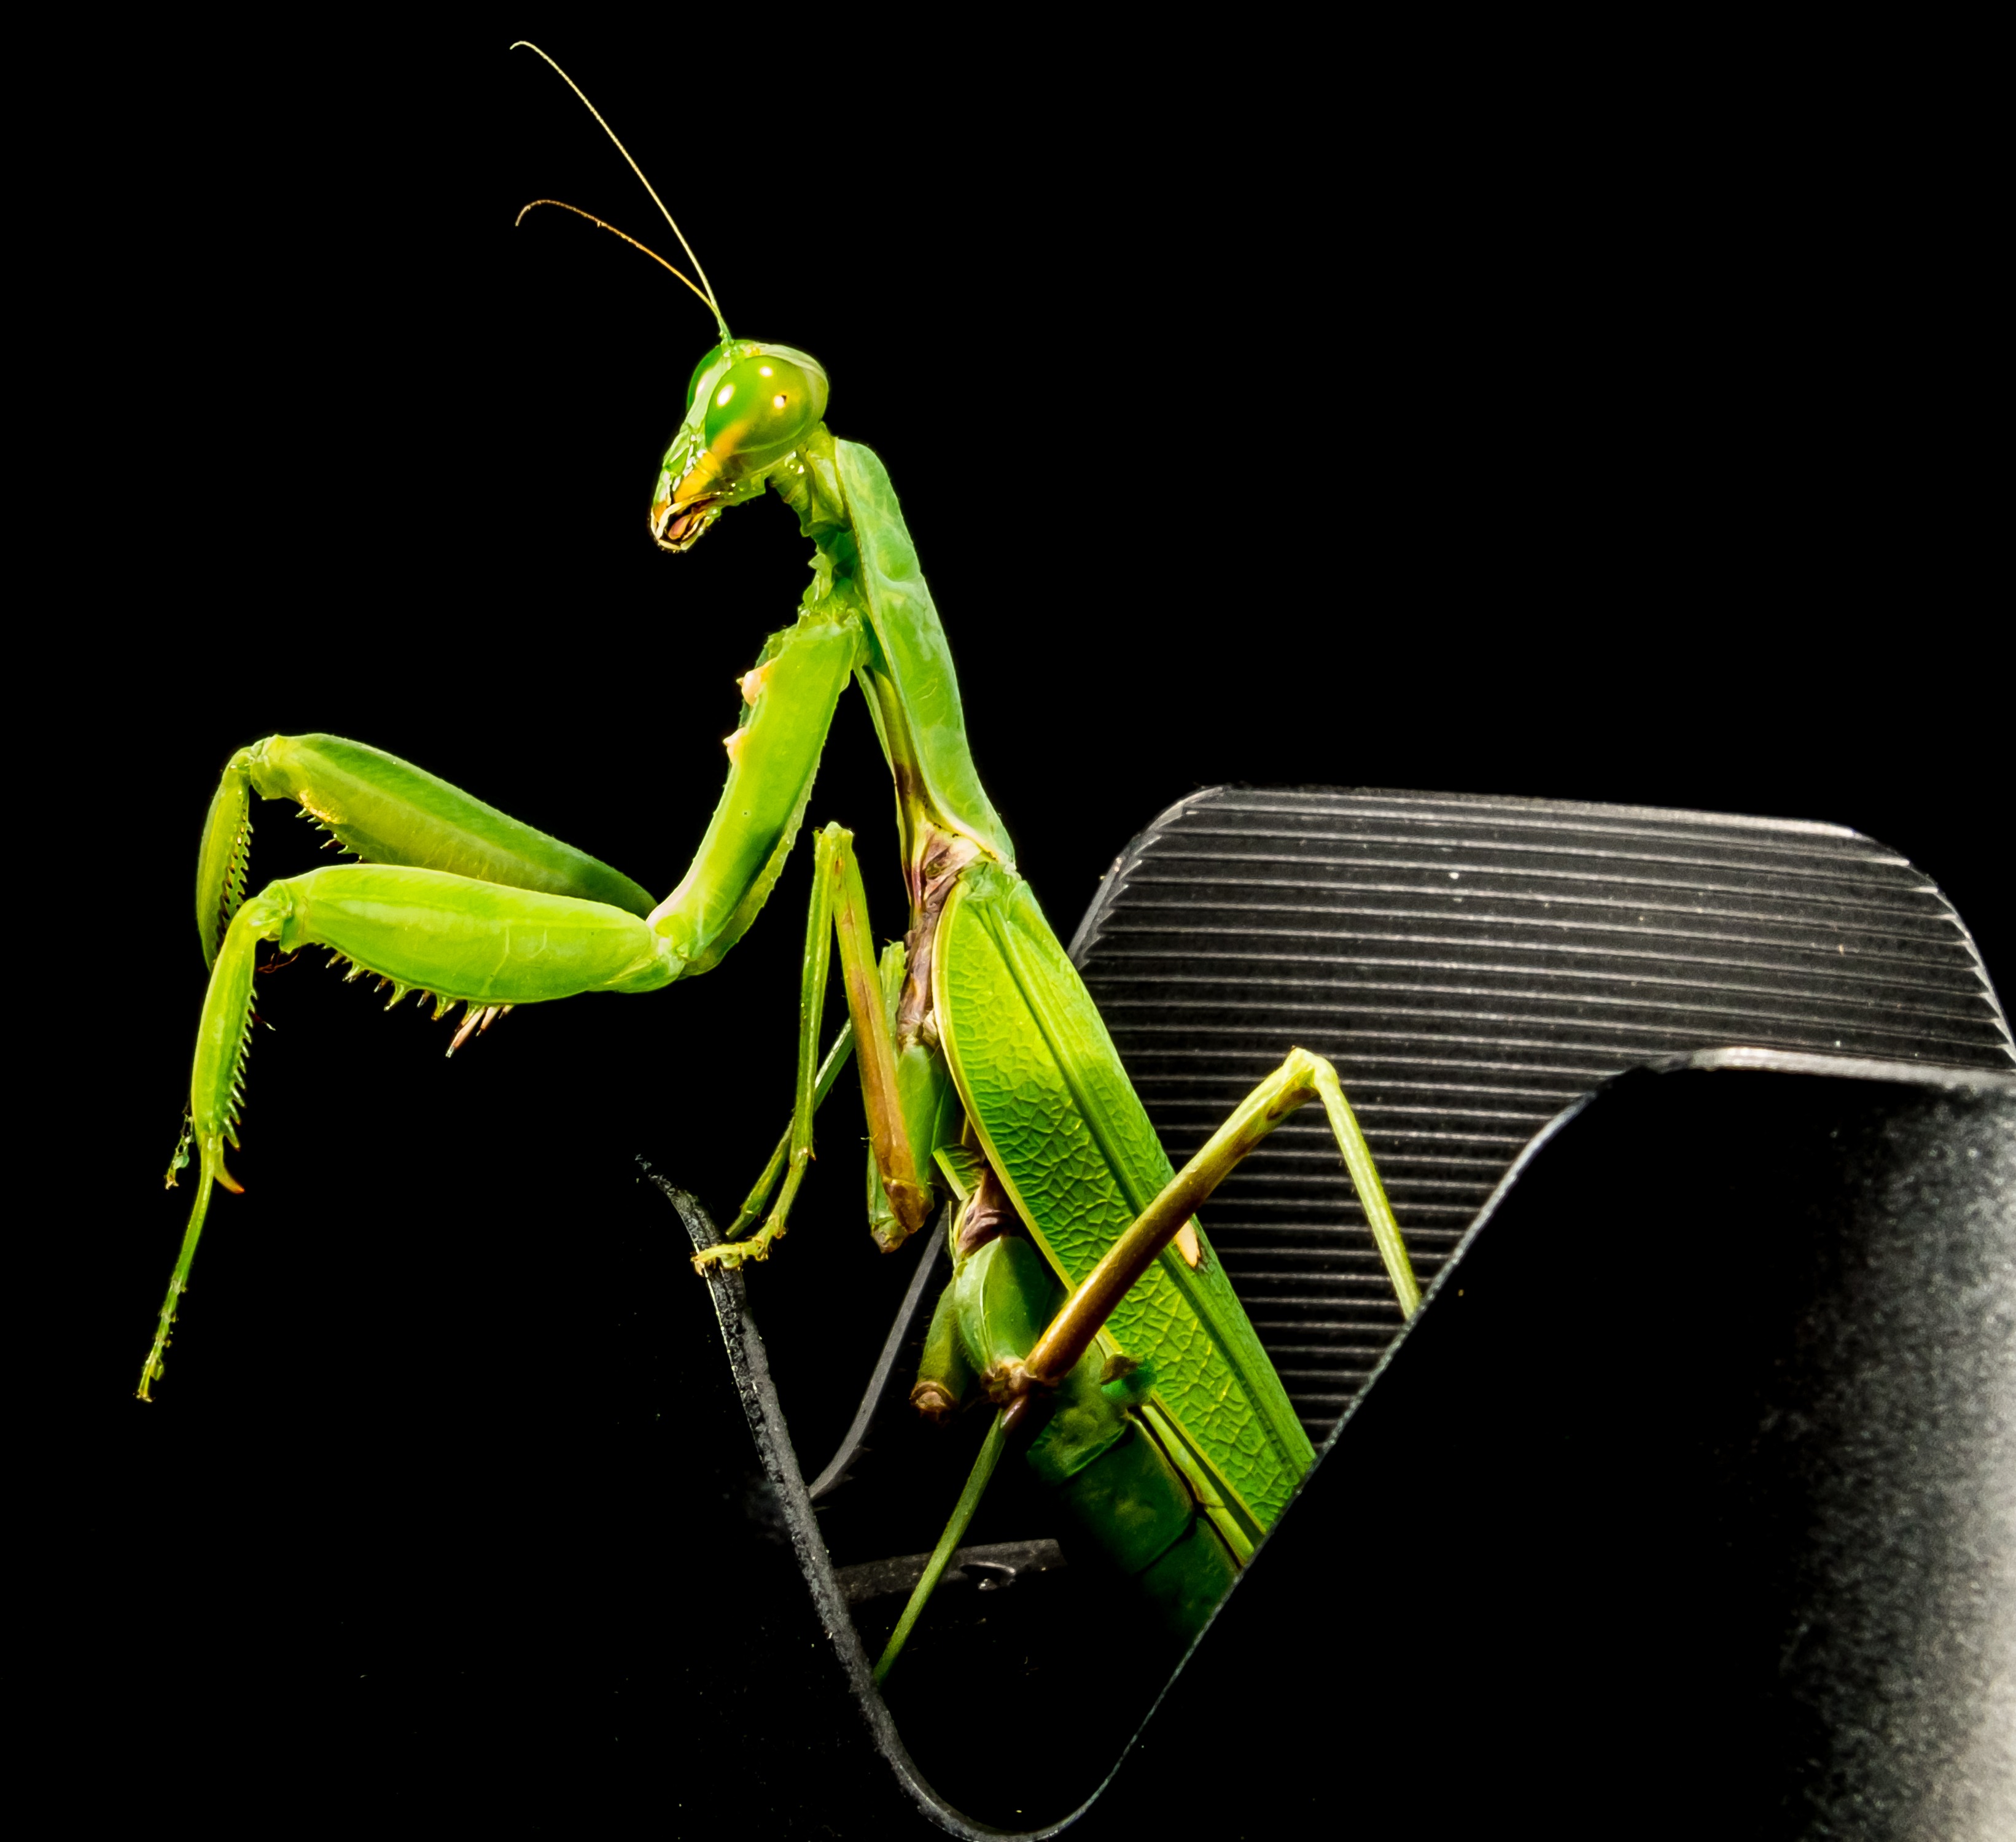
wing, green, praying mantis, insect, close, fauna, invertebrate, illustration, mantis, macro photography, arthropod, fishing locust